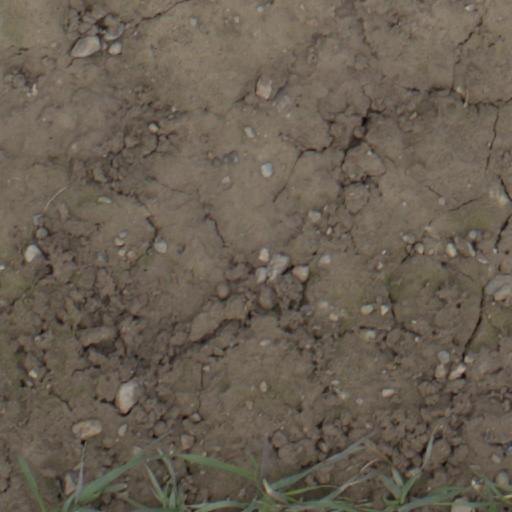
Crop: wheat